Beijing North railway station

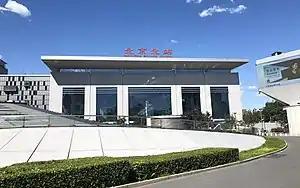
Beijing North Railway Station

Beijingbei (Beijing North) railway station, formerly known as Xizhimen railway station, is a railway station in Beijing. It was built in 1905 as one of the original stations on the Jingzhang railway (part of the old Beijing–Baotou railway).